48 Persei

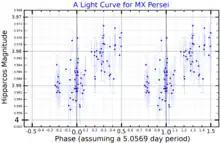
A light curve for MX Persei, plotted from Hipparcos data

48 Persei is classified as a Gamma Cassiopeiae variable, and it has been given the variable star designation MX Persei. The star's brightness varies by 0.09 magnitudes in visible light.